Cutthroat trout

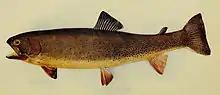
Yellowstone cutthroat trout from "Birds and Nature", 1904

Various subspecies of cutthroat trout are raised in commercial, state and federal hatcheries for introduction into suitable native and non-native riverine and lacustrine environments. In the early 20th century, several hatcheries were established in Yellowstone National Park by the U.S. Bureau of Fisheries. These hatcheries not only produced stocks of the Yellowstone cutthroat trout for the park, but also took advantage of the great spawning stock of cutthroat trout to supply eggs to hatcheries around the U.S. Between the years 1901 and 1953 a total of 818 million trout eggs were exported from the park to hatcheries throughout the U.S. The Lahontan National Fish Hatchery operated by the U.S. Fish and Wildlife Service exists to restore populations of the Lahontan cutthroat trout in Pyramid, Walker, Fallen Leaf, June, Marlette, and Gull Lakes and the Truckee River in California and Nevada. The hatchery produces about 300,000–400,000 Lahontan cutthroat trout fry annually. The Jackson National Fish Hatchery produces around 400,000 Snake River fine-spotted cutthroat trout (which is now known as an ecotype of the Yellowstone cutthroat) annually to support fisheries in Idaho and Wyoming. The Leadville National Fish Hatchery produces 125,000–200,000 Snake River fine-spotted, greenback cutthroat and rainbow trout annually to support fishing in the Fryingpan and Arkansas River drainages and other Colorado waters. The Bozeman Fish Technology Center, formerly a cutthroat trout fish hatchery in Bozeman, Montana, plays a major role in the restoration of the greenback and Westslope cutthroat trout .